366th Fighter Wing

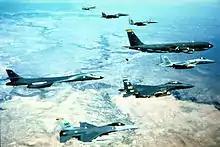
Composite air wing from Mountain Home AFB. F-15s, F-16s, KC-135, B-1B. Photo dated 1998

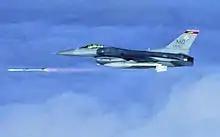
389th Fighter Squadron Lockheed F-16C Block 52Q Fighting Falcon 93-0551

The aging F-111A fleet was retired in the early 1990s, which prompted the inactivation of the 391st Tactical Fighter Squadron in June 1990 and of the 389th Tactical Fighter Training Squadron in June 1991, their aircraft being sent to the 27th TFW at Cannon AFB, New Mexico, the last USAF active duty F-111 equipped wing.